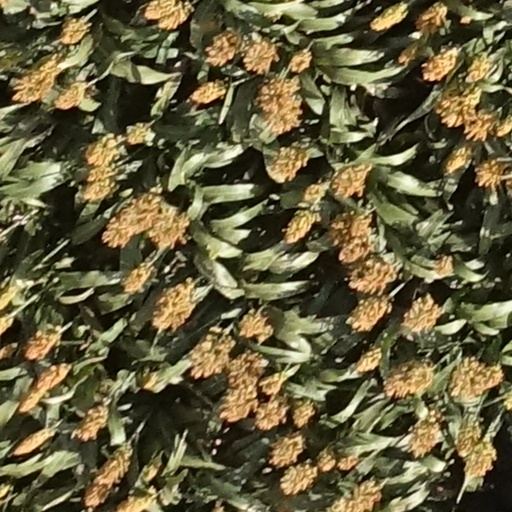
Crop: sorghum